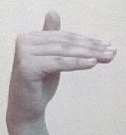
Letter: khaa